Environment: real
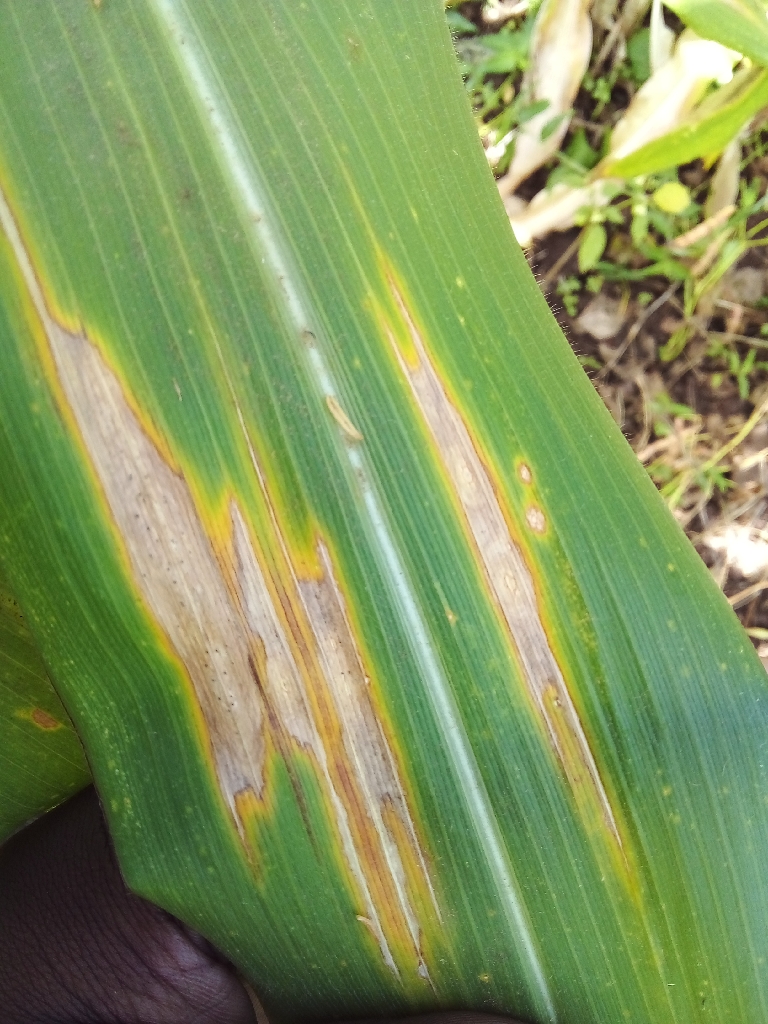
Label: northern_corn_leaf_blight